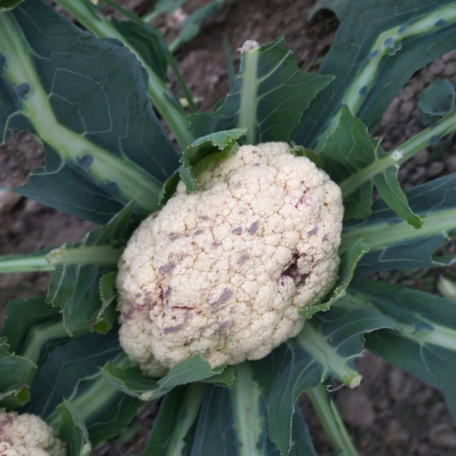
Label: Bacterial spot rot